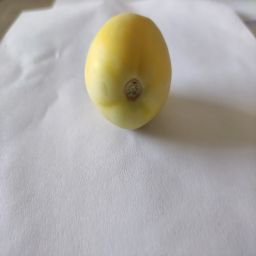
Crop: Tomato
Quality: Unripe